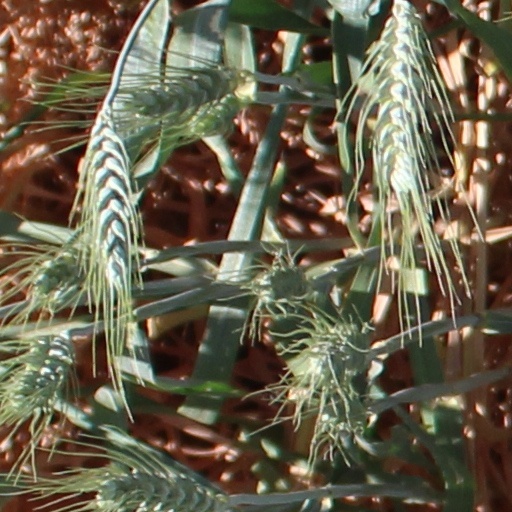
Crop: wheat